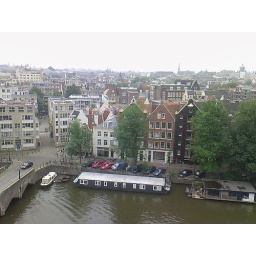
bridge over troubled water